Supreme Court of Sri Lanka

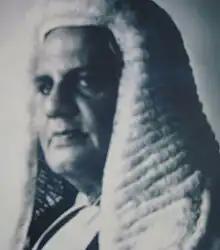
Justice Manicavasagar in long wig and court dress

Supreme Court judges wear scarlet gowns when attending court. On special ceremonial occasions (such as ceremonial sittings of the Supreme Court) they would wear a scarlet gown, barrister's bands and mantle and a long wig.